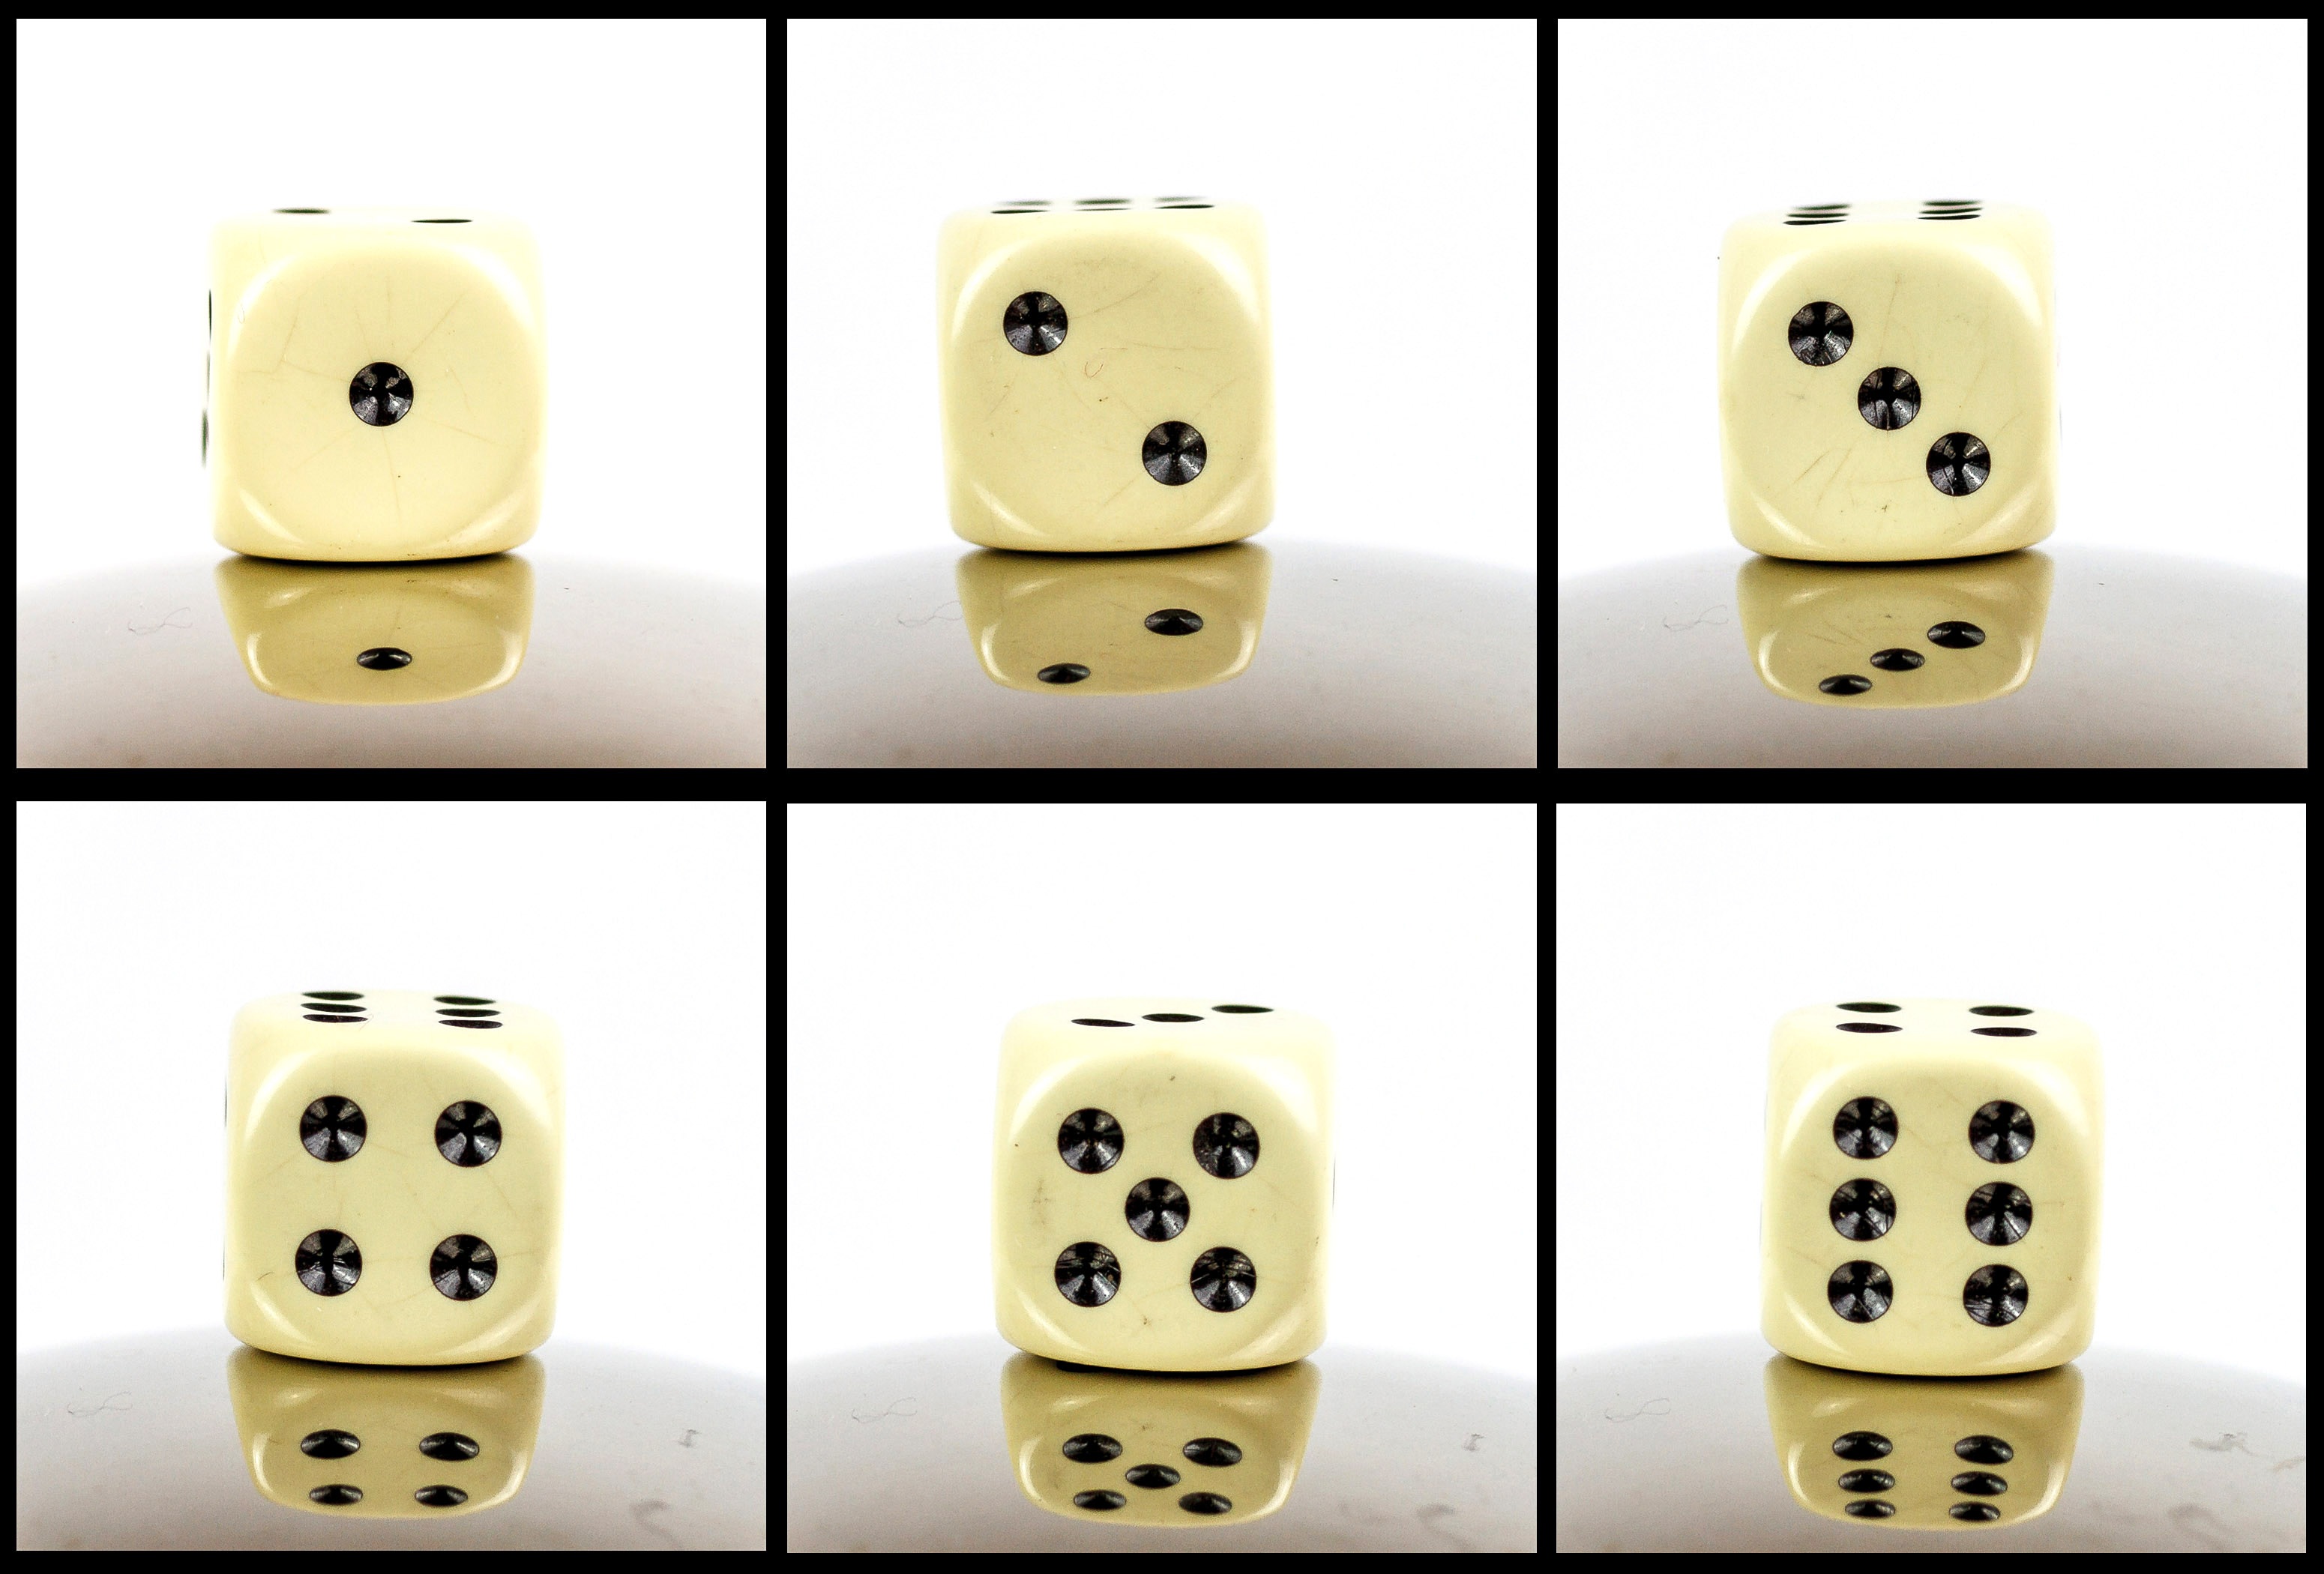
play, number, recreation, square, board game, font, sports, four, cube, five, gambling, six, games, entertainment, points, dice, dice game, pay, craps, instantaneous speed, lucky number, indoor games and sports, tabletop game